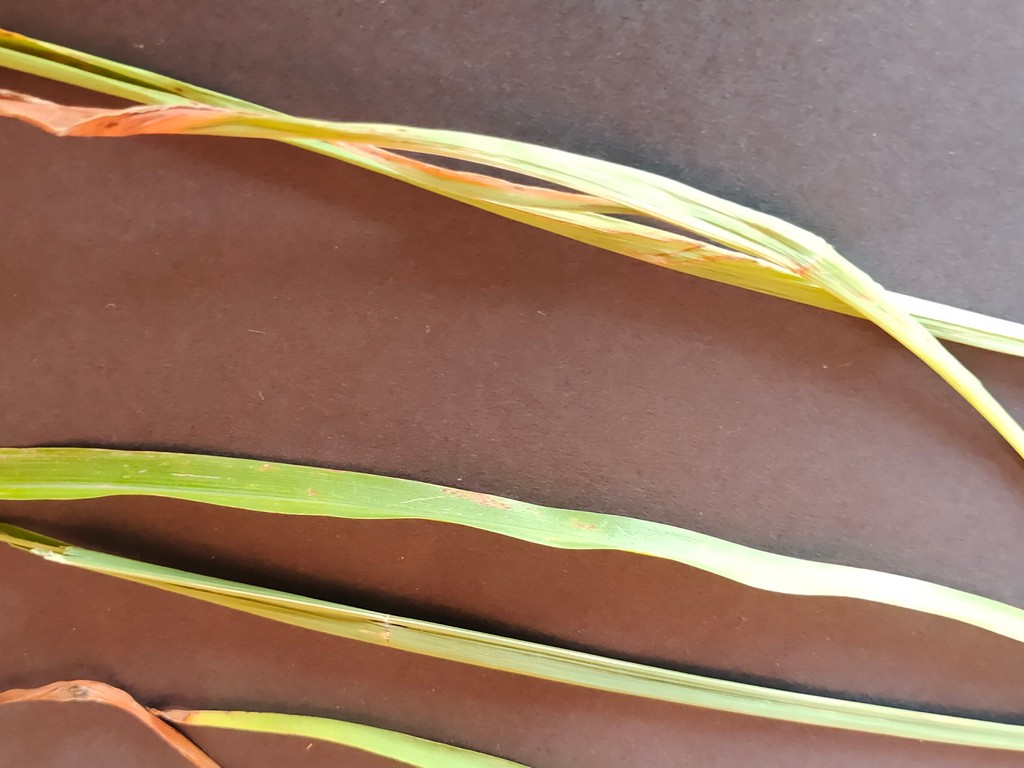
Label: Unhealthy